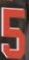
Number: 5